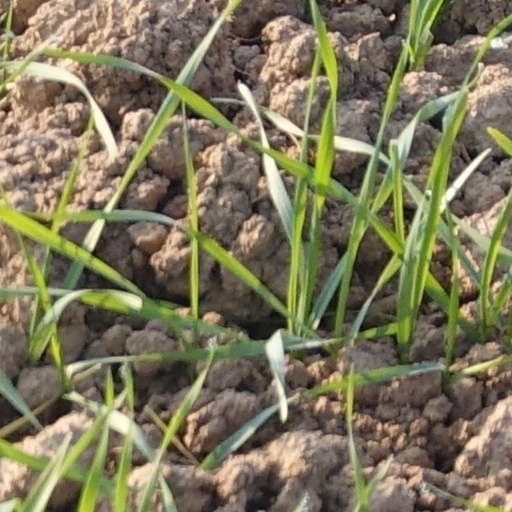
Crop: wheat